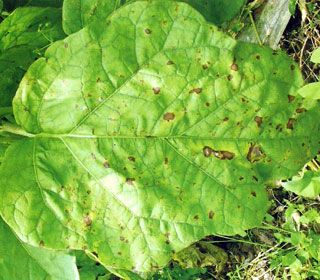
Plant: Eggplant
Disease: eggplant cercospora leaf spot